Old Charlotte County Courthouse

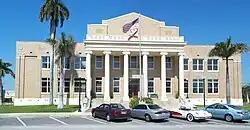
Old Charlotte County Courthouse in 2010

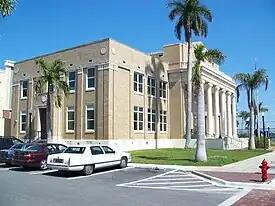
A side view

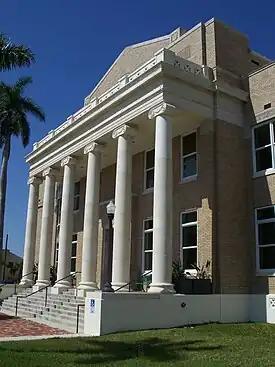
Front detail

The Old Charlotte County Courthouse is an historic two-story yellow brick courthouse building located at 226 Taylor Street in Punta Gorda, Florida. Designed in the Classical Revival style by architects Leitner and Henson of St. Petersburg, it was built between 1927 and 1928 by Paul H. Smith of Haines City. Additions were made to the building the 1960s and 1980s but in 1999 it was replaced by a new Justice Center and then fell into disuse. In 2005, the additions having been demolished, the Board of County Commissioners undertook the restoration and renovation of the original 1928 structure that remained. It was reopened to the public in a ceremony on February 29, 2008.